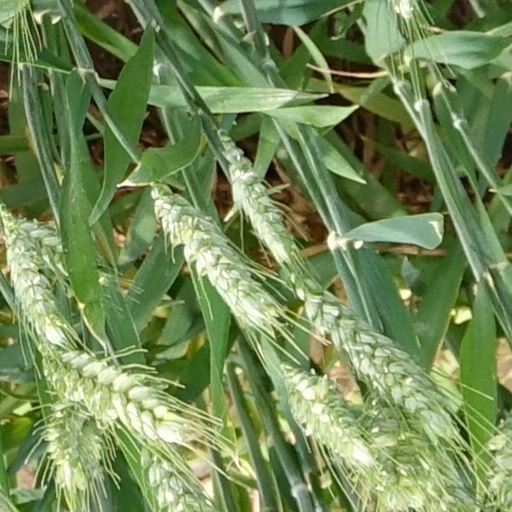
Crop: wheat